Boerhavia diffusa

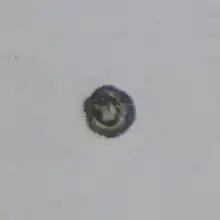
Pollen

This wide range is explained by its small fruit, which are very sticky and grow a few inches off the ground, ideally placed to latch on to small migratory birds as they walk by.